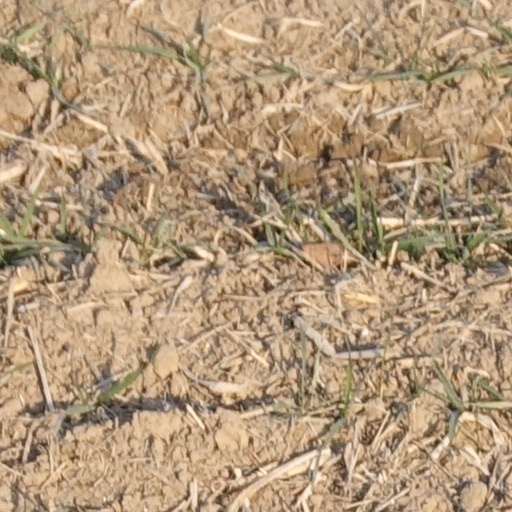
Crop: wheat